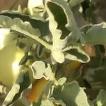
Crop: Tomato
Condition: virosis-d